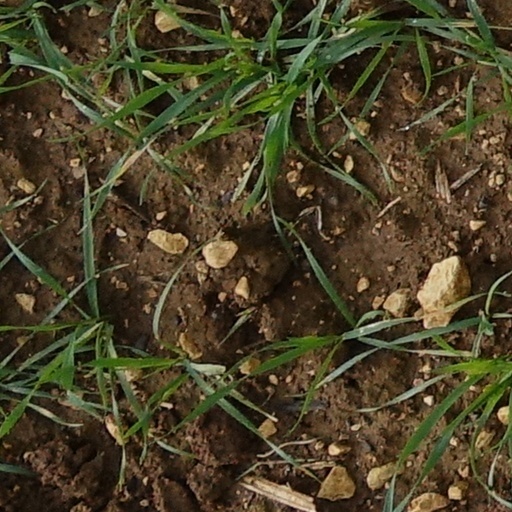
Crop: wheat